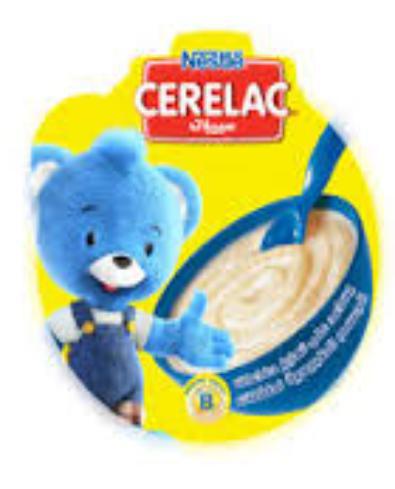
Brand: Cerelac
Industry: Food